Carnaby Street

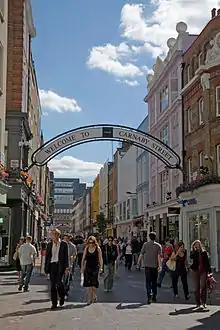
Carnaby Street in 2006

In 1966 Lady Jane, the first ladies' fashion boutique opened, creating a public sensation when they had models getting dressed in the window, bringing Carnaby Street to a standstill. This typified the relaxed sexual attitude the era brought about.